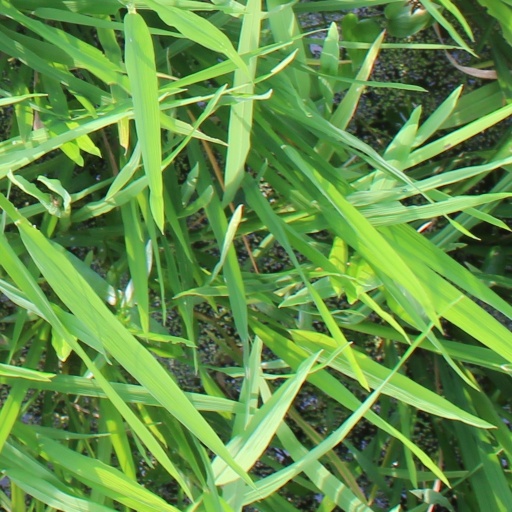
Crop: rice